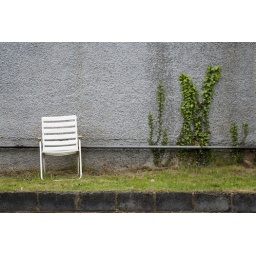
The employees in this grey building can use this chair for their breaks, with its view of the canal.